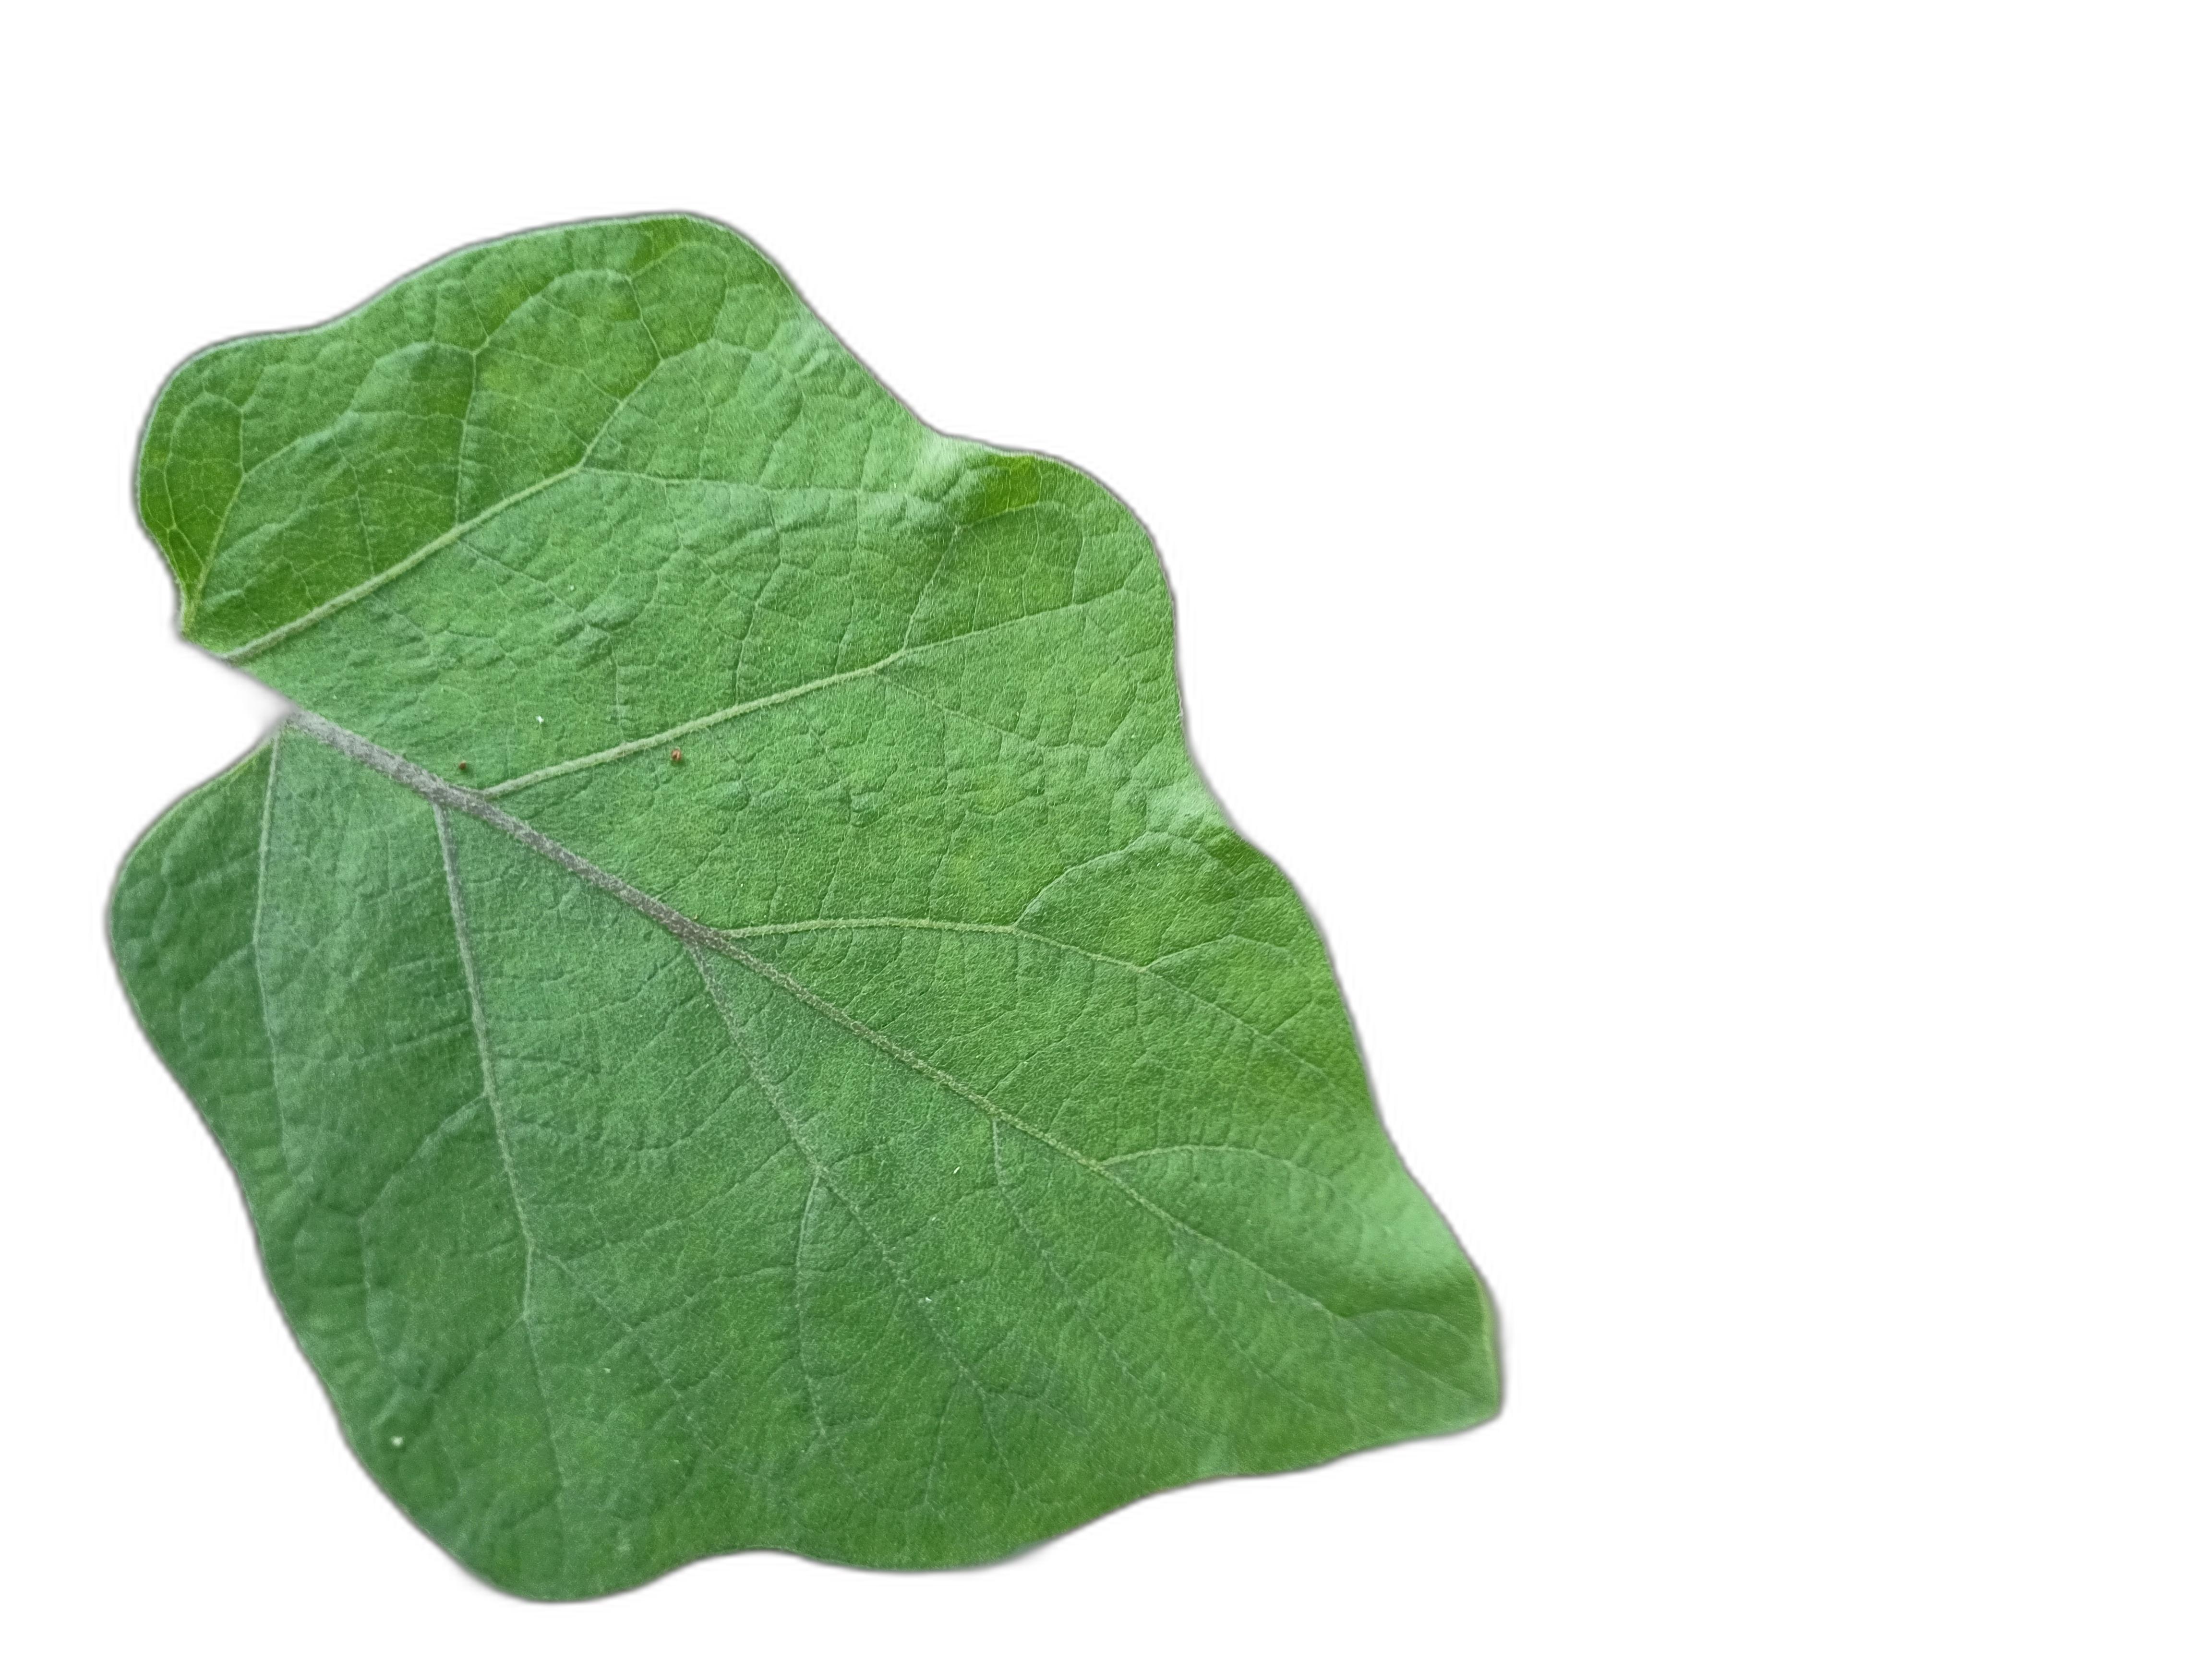
Label: Healthy Leaf